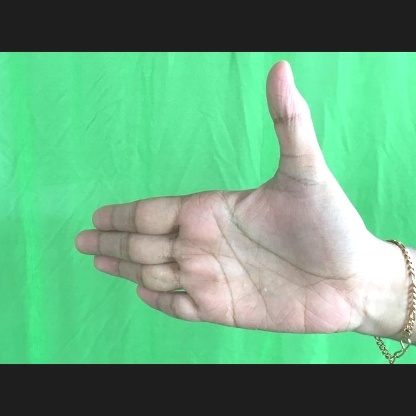
Mudra: Ardhachandran